Dougga

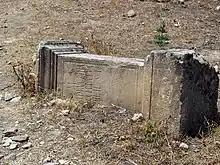
Roman funeral stele located at Dougga

Although work has in the past been undertaken to uncover the Roman sepulchres, today they have been reclaimed in part by olive trees.